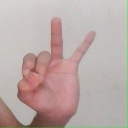
अक्षर: ण